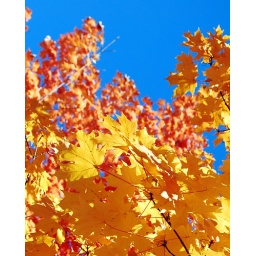
Yellow and Orange Maple trees show glorious fall colors against the clear blue sky.